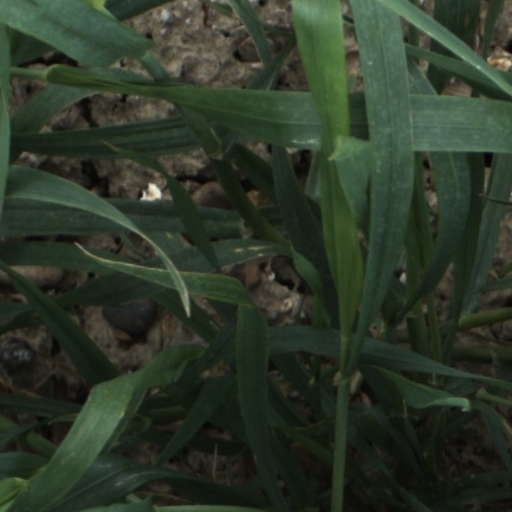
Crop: wheat